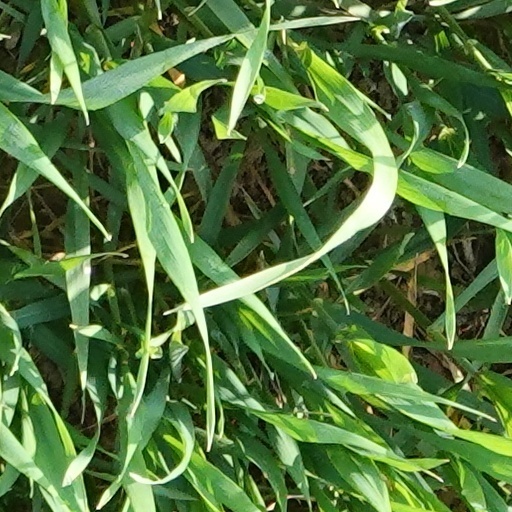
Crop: wheat